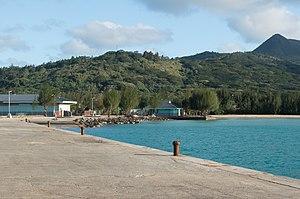
Photographie du quai de Mataura (Tubuai, Polynésie française). Reo tahiti: Hohōʼa no te uāhu o Mataura (Tupuaʼi, Pōrīnetia farāni).